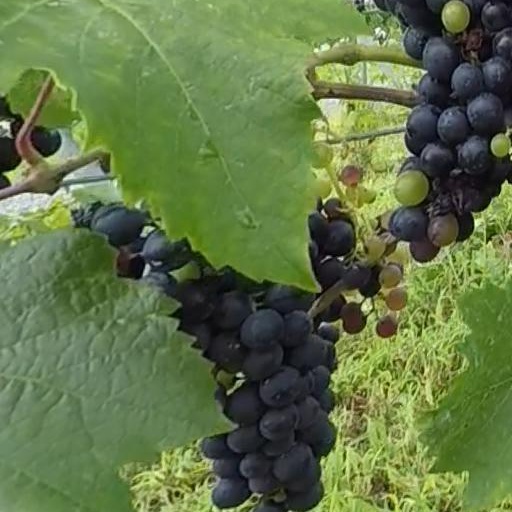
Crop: grape